Giovanni Gonzaga

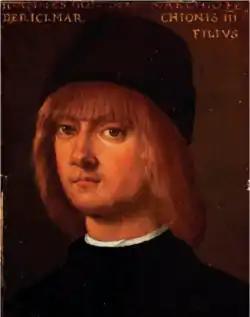
Portrait of Giovanni Gonzaga

Giovanni Gonzaga (1474 – 23 September 1525) was an Italian nobleman of the House of Gonzaga, born at Mantua.